John Brown (Australian politician)

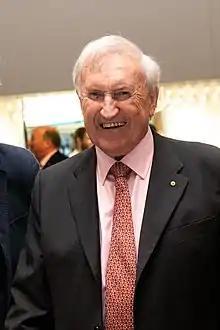
john brown in 2021

John Joseph Brown AO (born 19 December 1931) is a retired Australian politician. He served in the House of Representatives from 1977 to 1990, representing the Division of Parramatta for the Australian Labor Party (ALP). He held ministerial office in the Hawke government as Minister for Administrative Services (1983–1984), Sport, Recreation and Tourism (1983–1987), and Arts, Sport, the Environment, Tourism and Territories (1987).